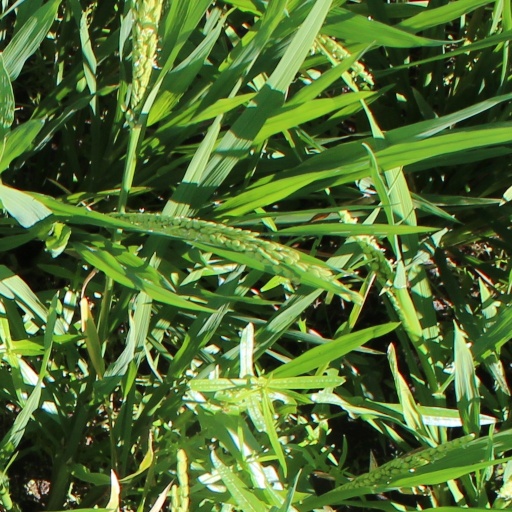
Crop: rice